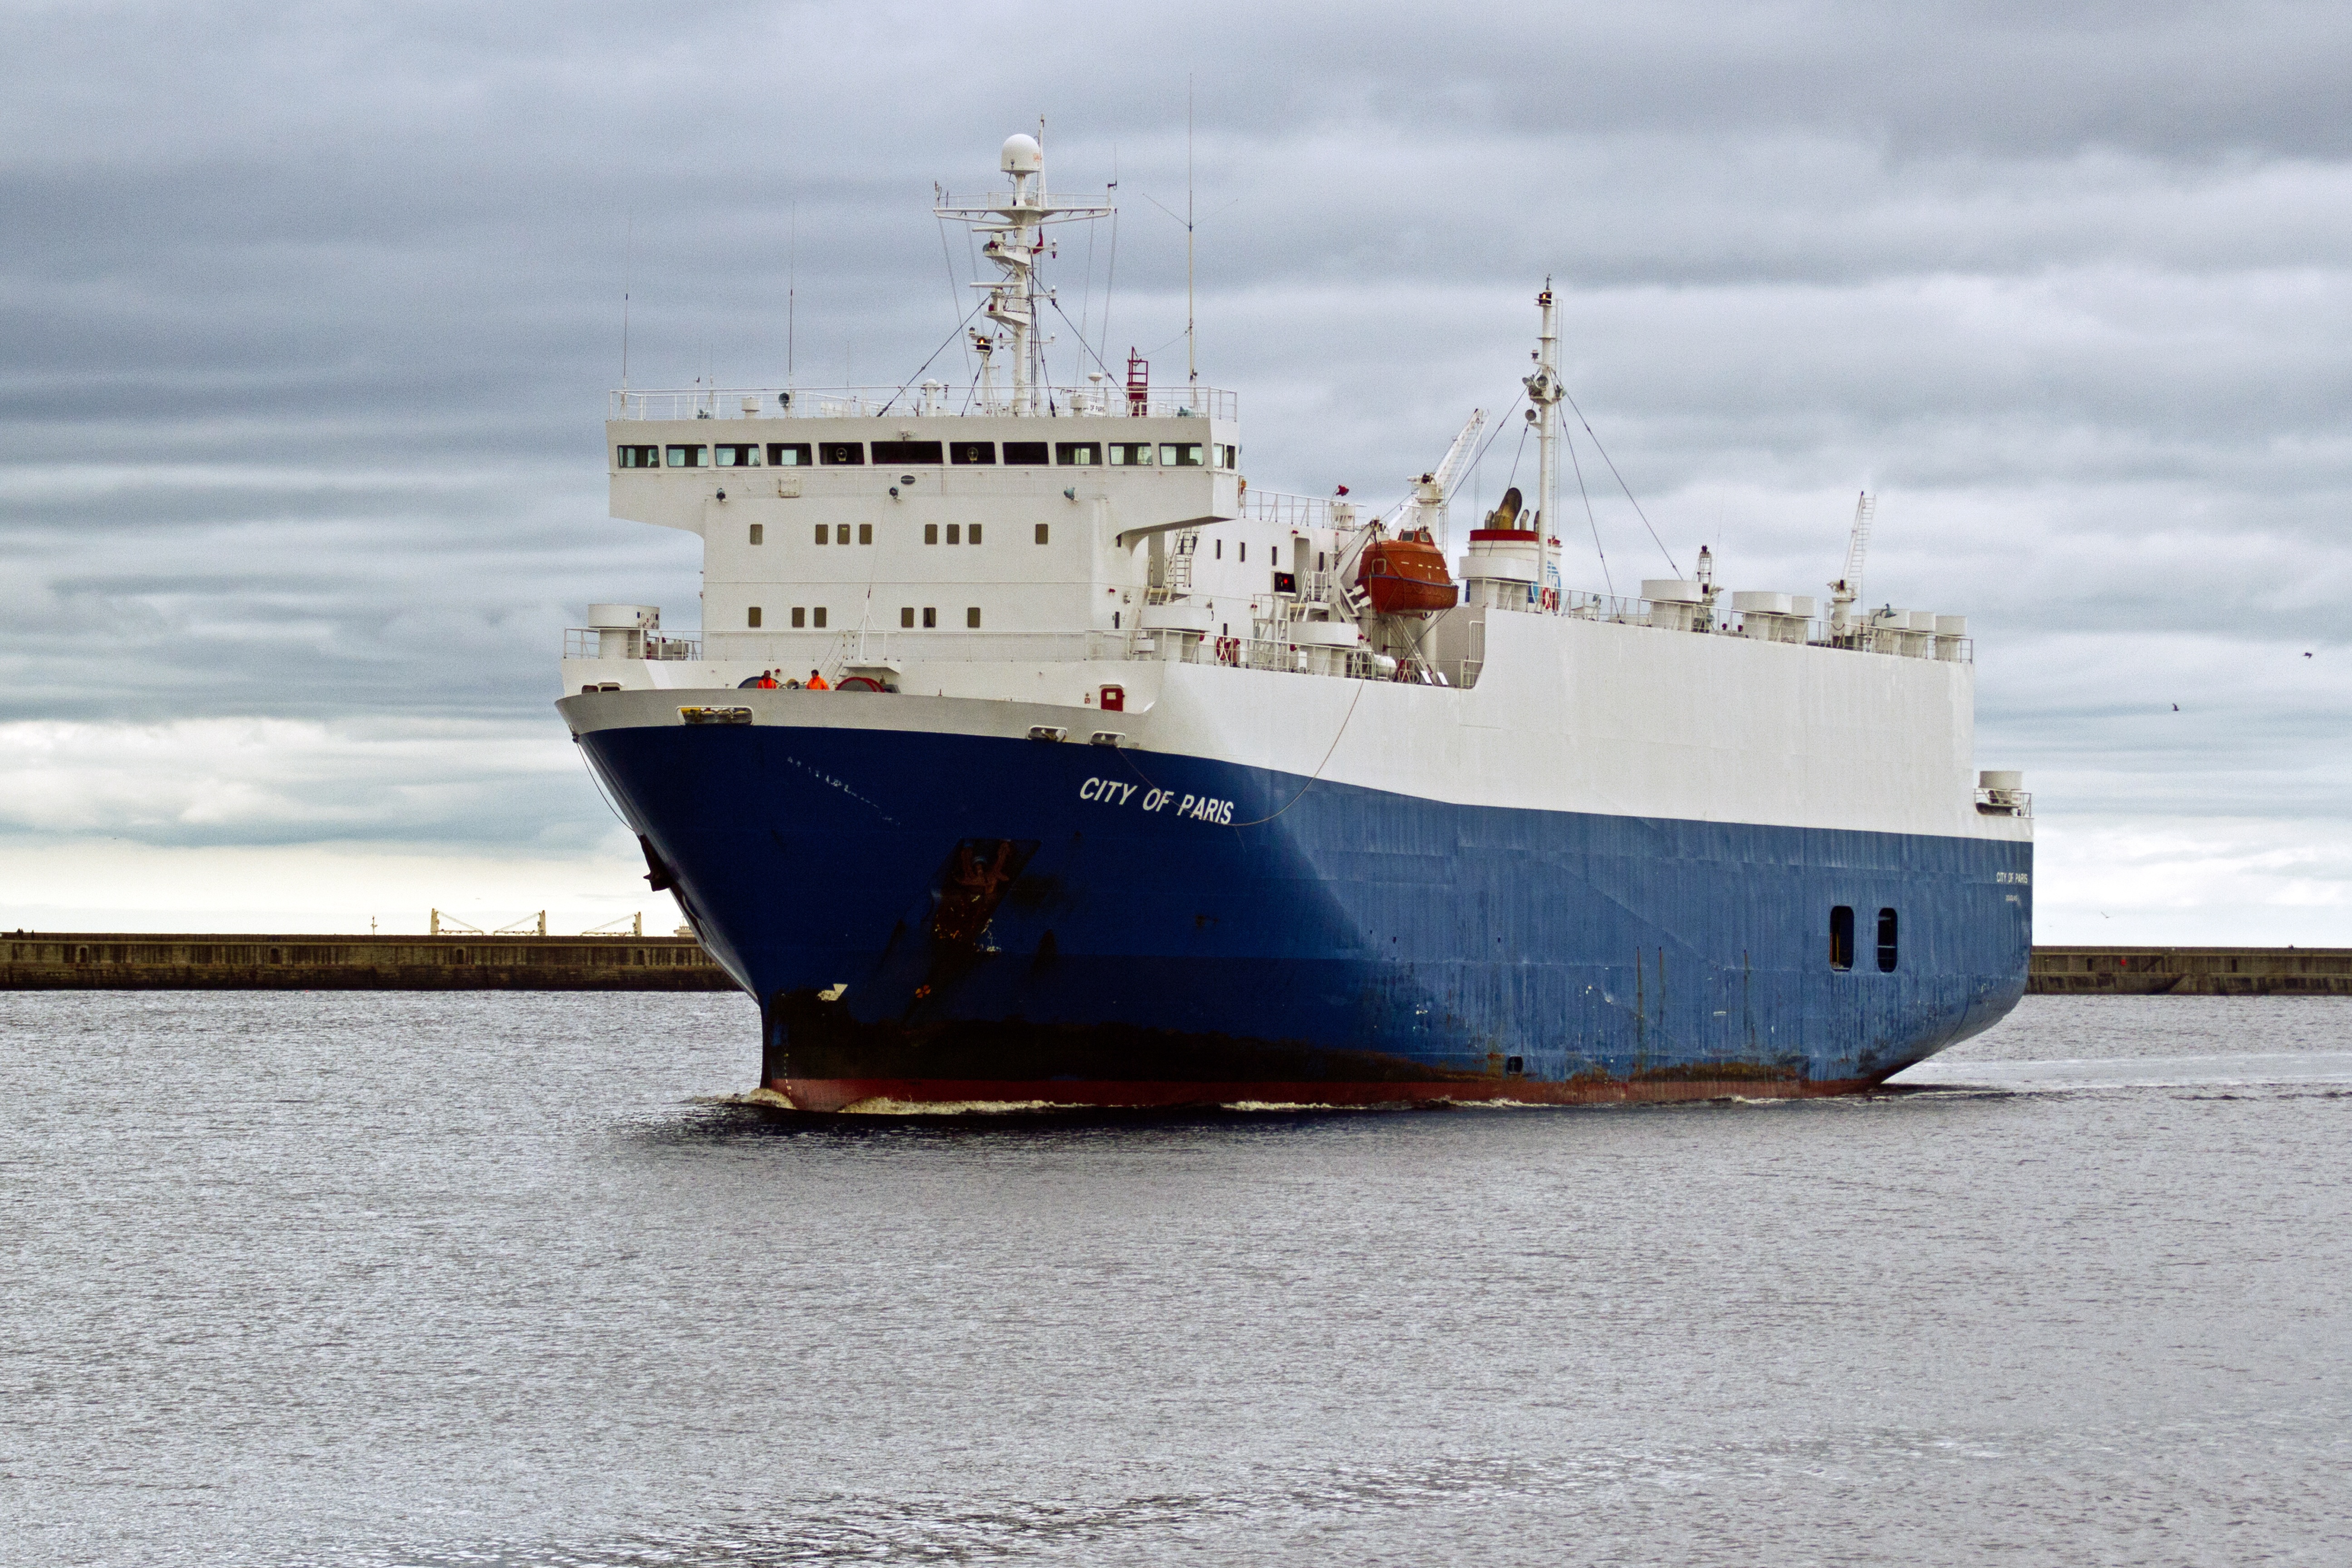
sea, ocean, boat, ship, vehicle, arctic, cargo ship, ferry, channel, shipping, tugboat, watercraft, nissan, container ship, fishing vessel, passenger ship, freight transport, oil tanker, tank ship, bulk carrier, research vessel, anchor handling tug supply vessel, platform supply vessel, reefer ship, roll on roll off, tyneside sea